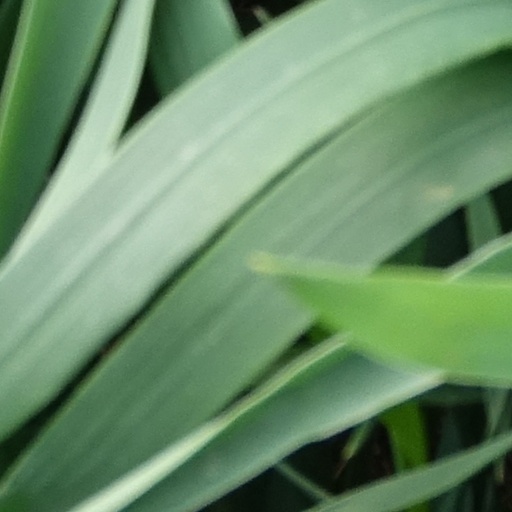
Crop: wheat